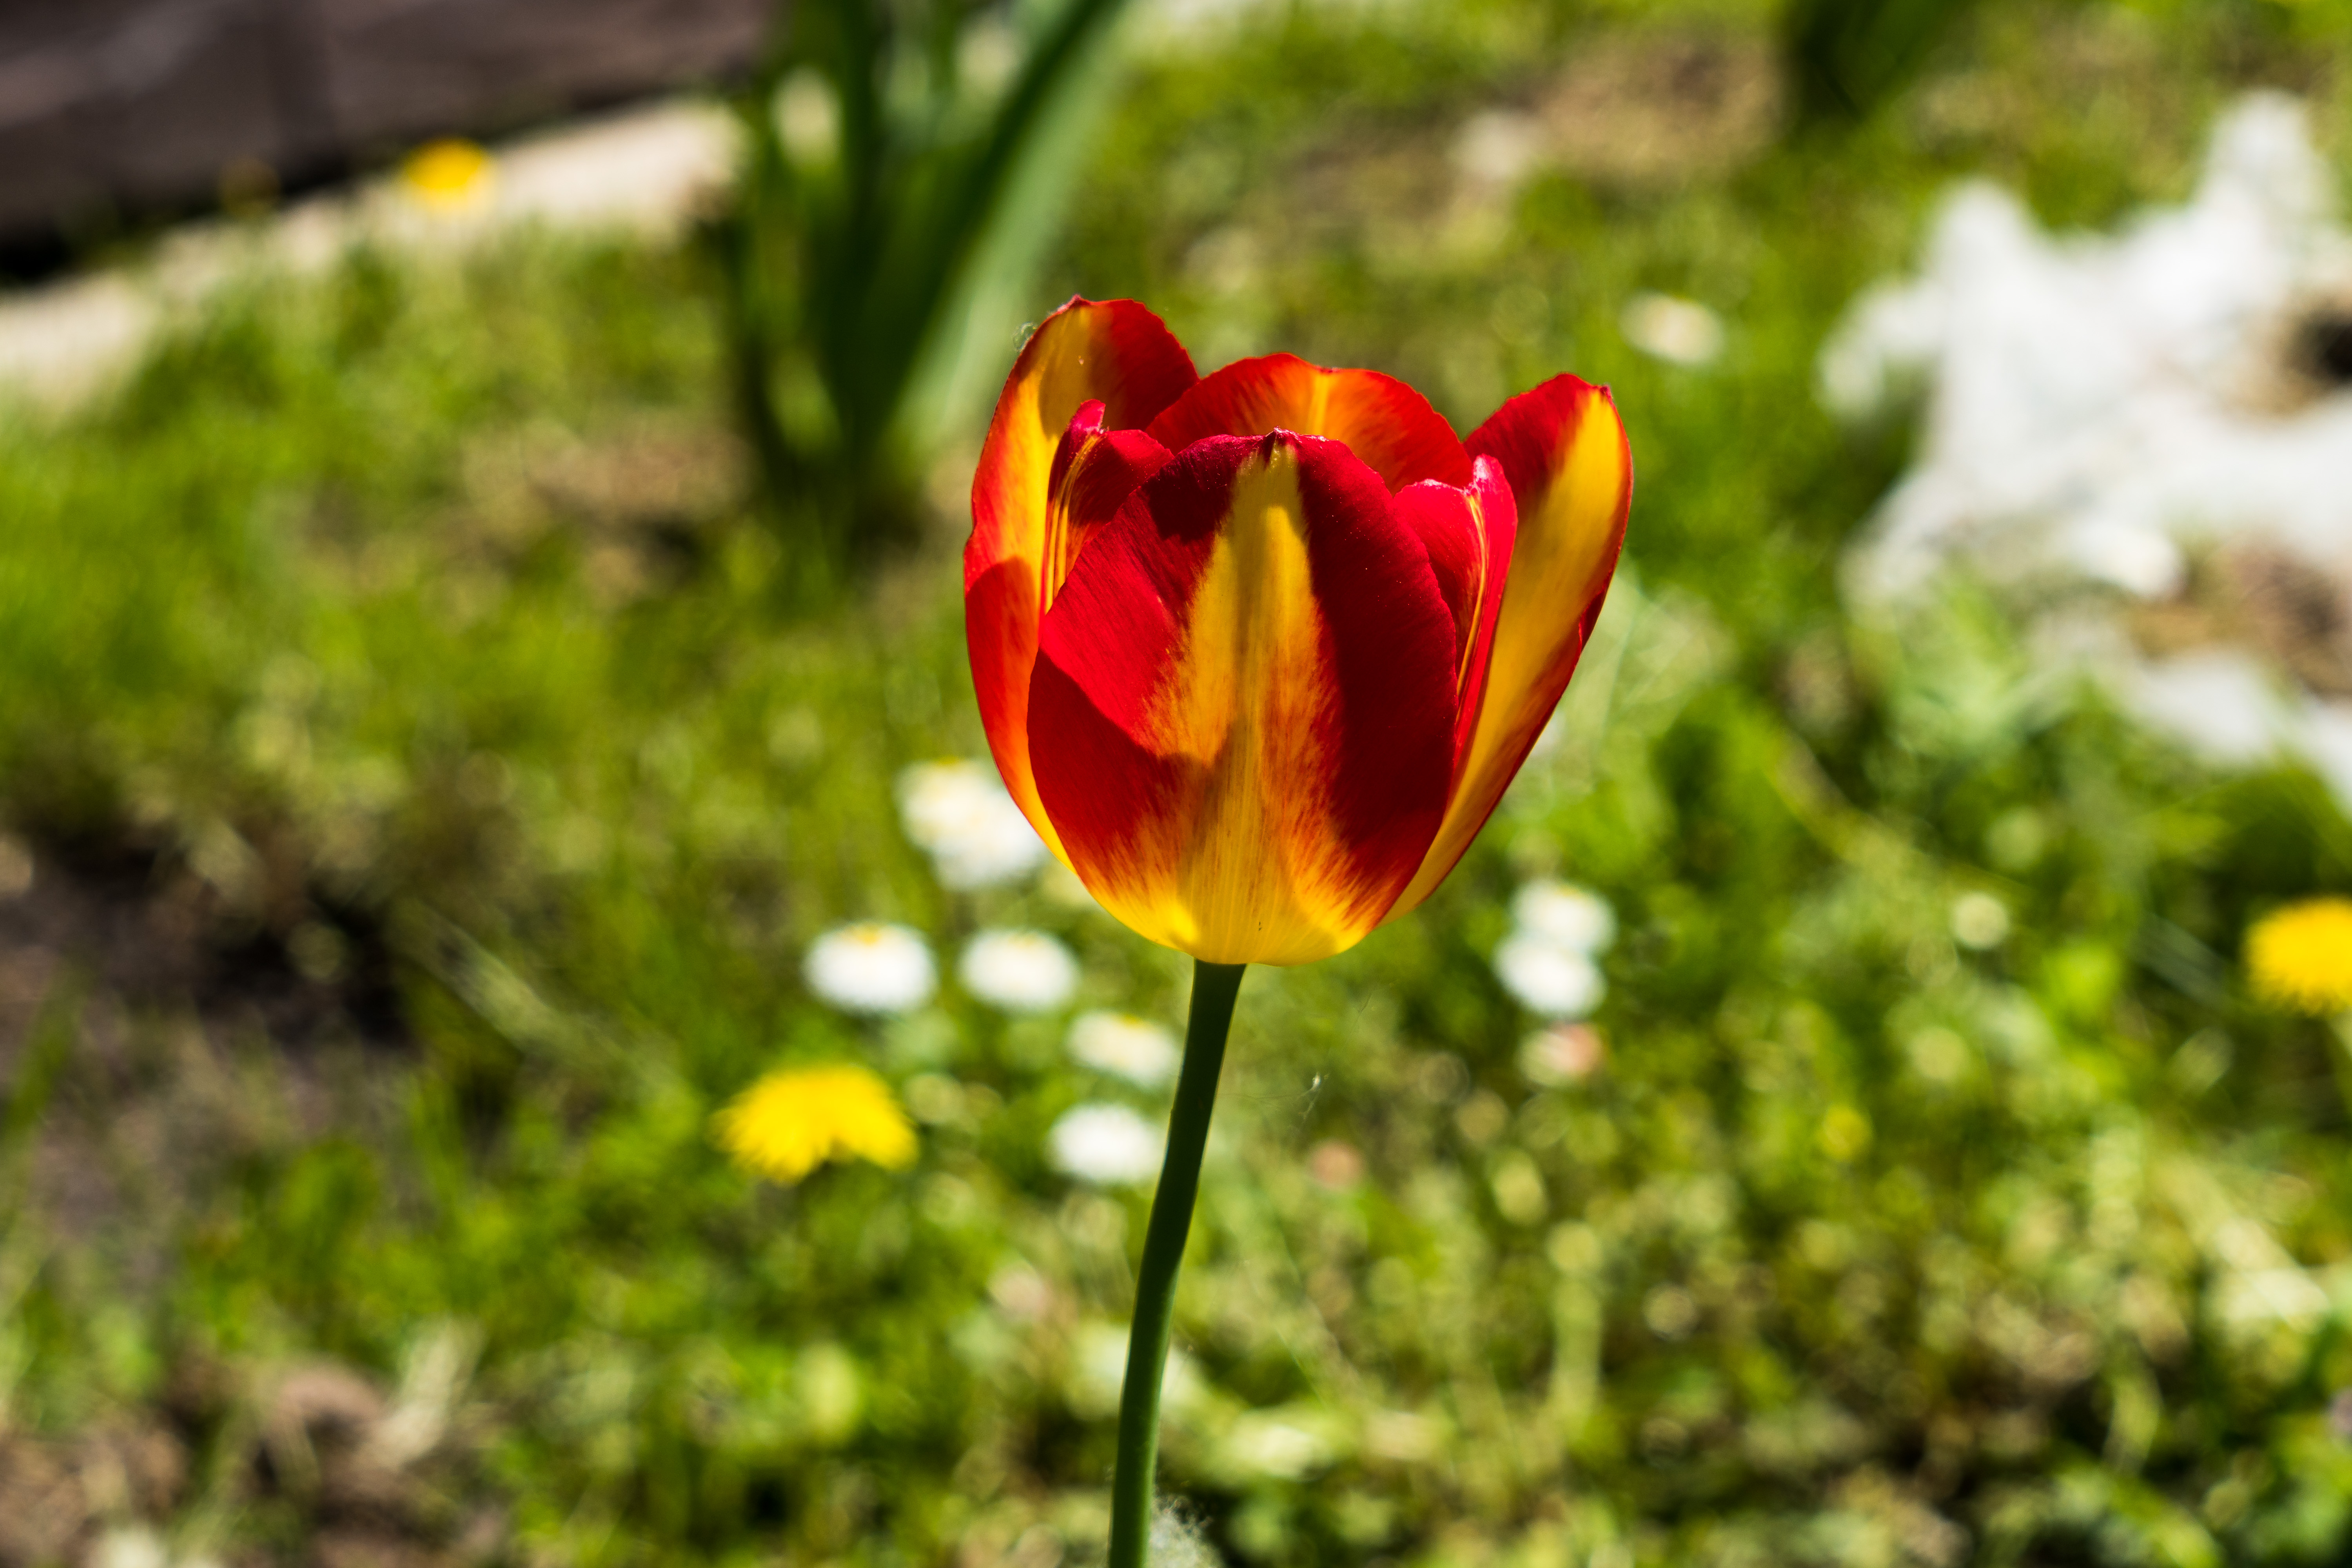
flowers, petals, nature, colorful, flower, flower garden, smell, living, happiness, summer, bloom, plants, garden, village, rural area, vegetation, natural environment, petal, natural landscape, landscape, botany, ecoregion, flowering plant, sunlight, Colorfulness, spring, wildflower, coquelicot, plant stem, meadow, close up, Pedicel, macro photography, tulip, herbaceous plant, annual plant, perennial plant, botanical garden, lily family, vascular plant, poppy family